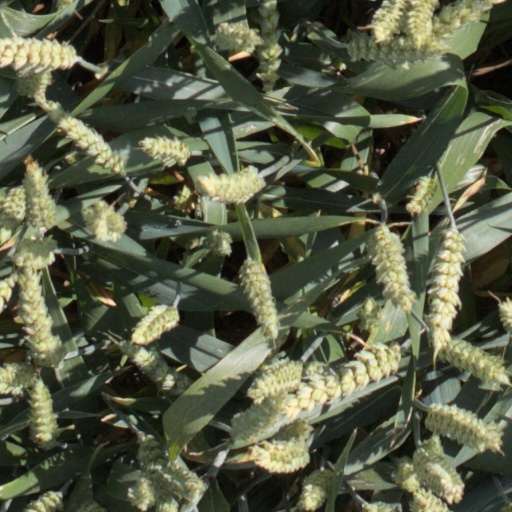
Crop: wheat